Brussels tapestry

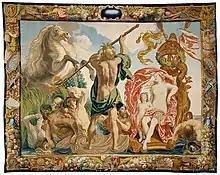
"Neptune Tames a Horse", woven by Everard Leyniers after Jacob Jordaens, Brussels, "ca"1650-60 (Kunsthistorisches Museum, Vienna)

Other leading Brussels ateliers of the 17th century were directed by Martin Reymbouts and members of the Leyniers family. Rubens's pupil Jacob Jordaens also provided many cartoons for tapestries.